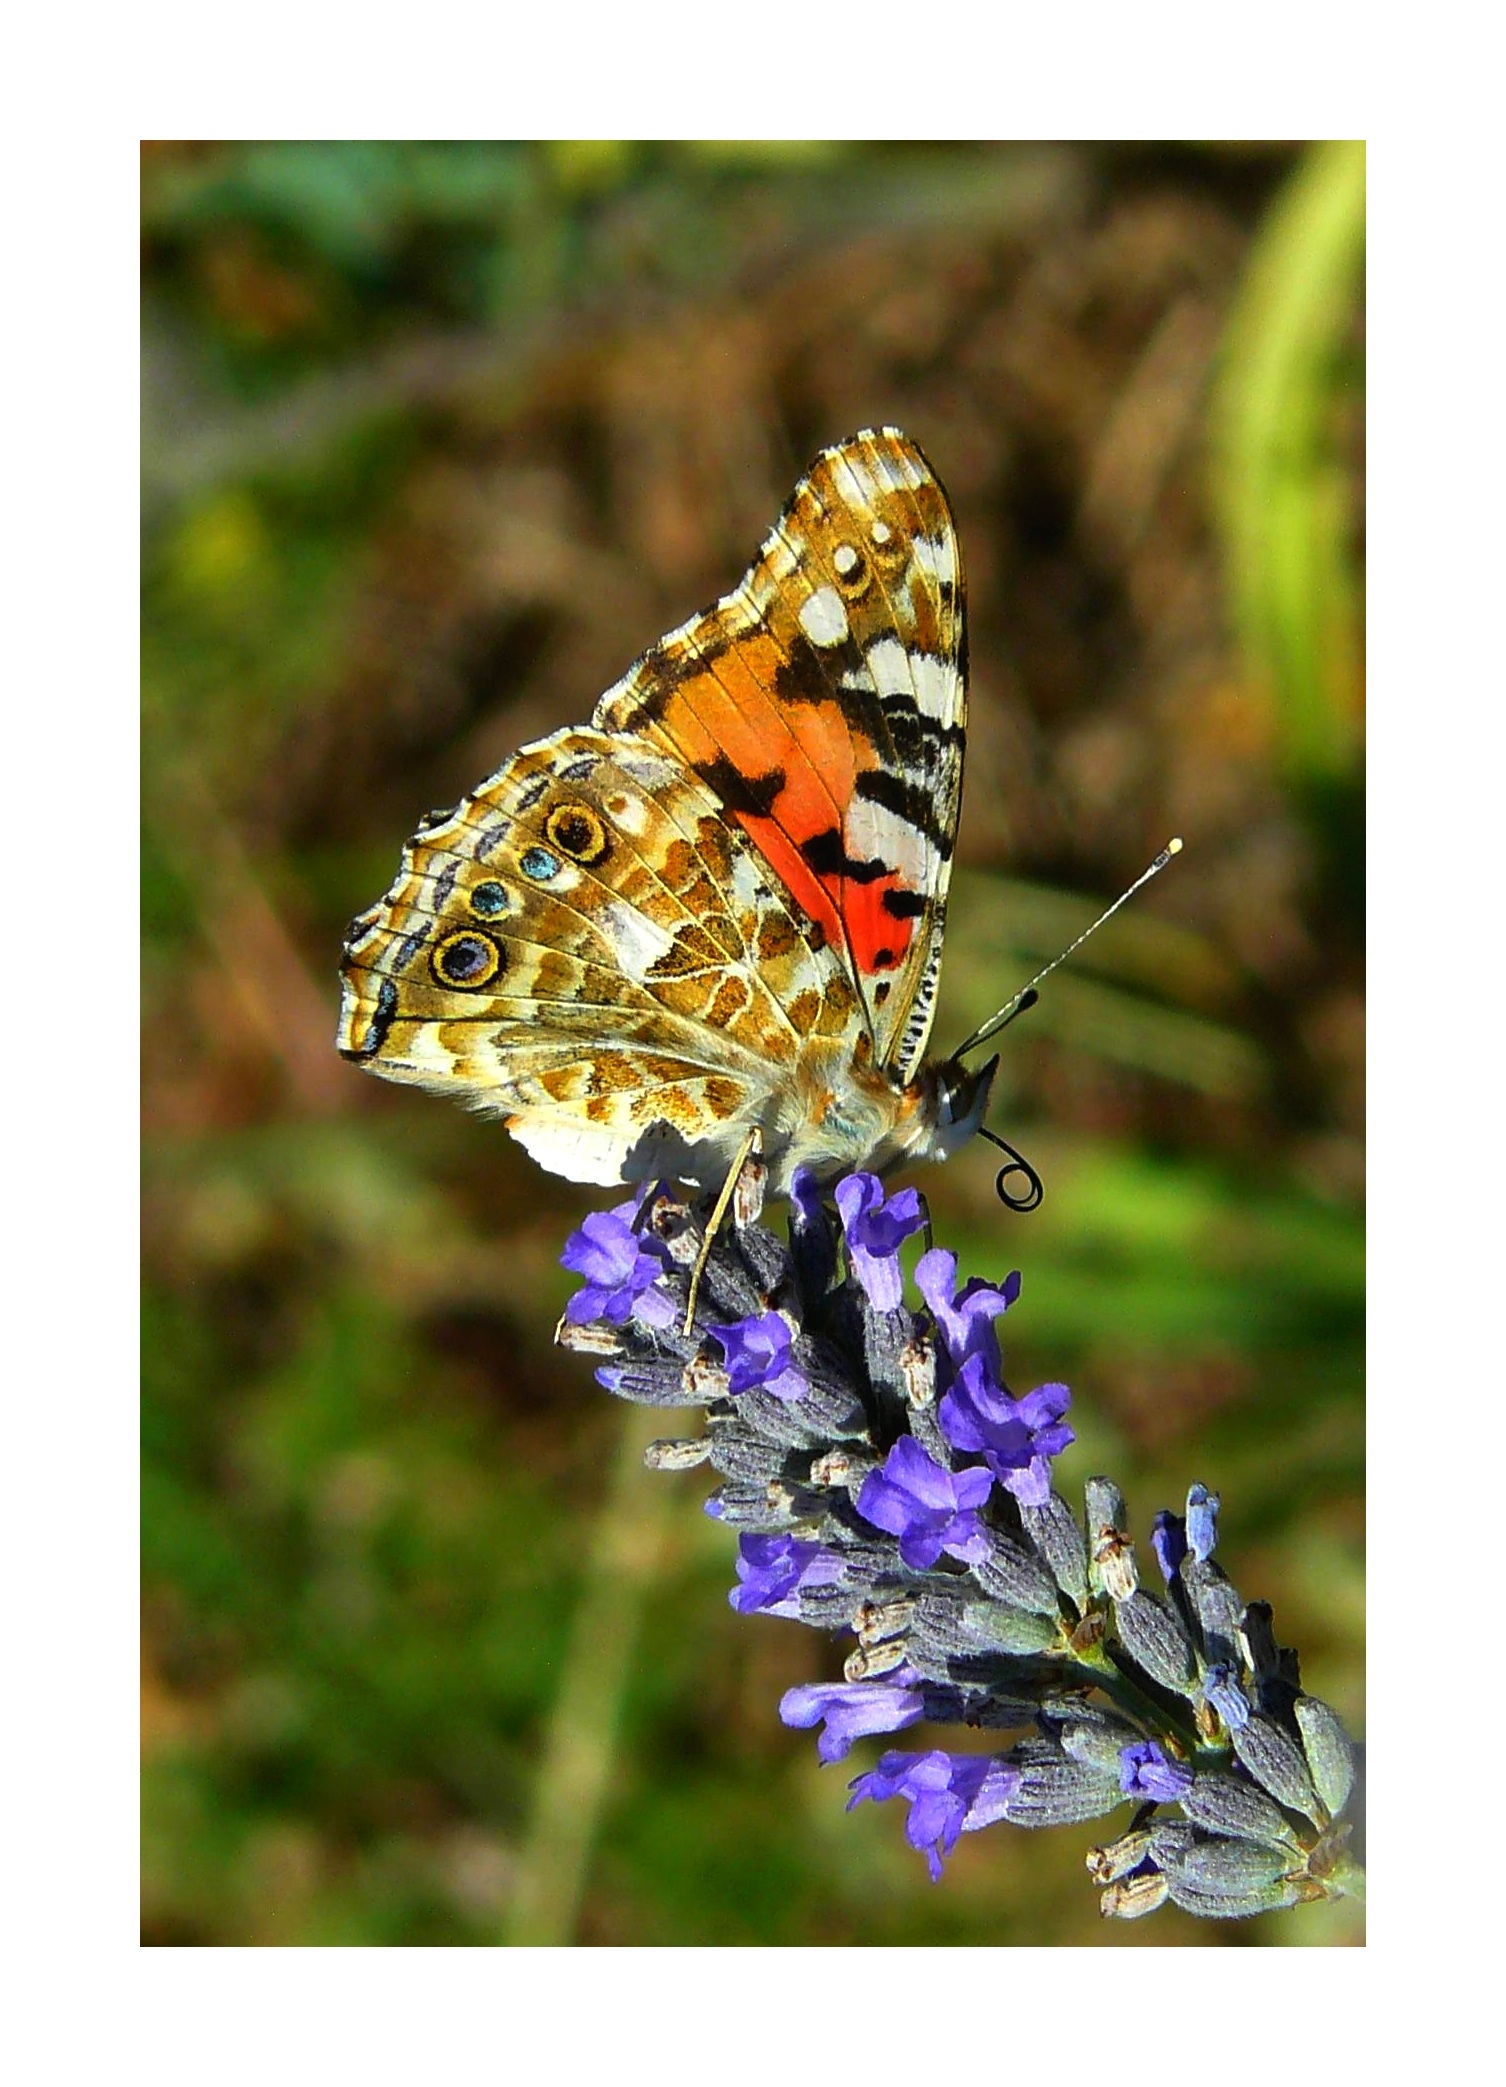
nature, blossom, plant, sunlight, flower, purple, bloom, animal, summer, green, insect, macro, blue, butterfly, garden, close, flora, lavender, fauna, invertebrate, flowers, sit, monarch butterfly, south, animals, violet, butterflies, animal world, nectar, filigree, flight insect, macro photography, nature photography, lavender blossom, lavender flowers, lavender cultivation, scented plant, edelfalter, painted lady, pollinator, moths and butterflies